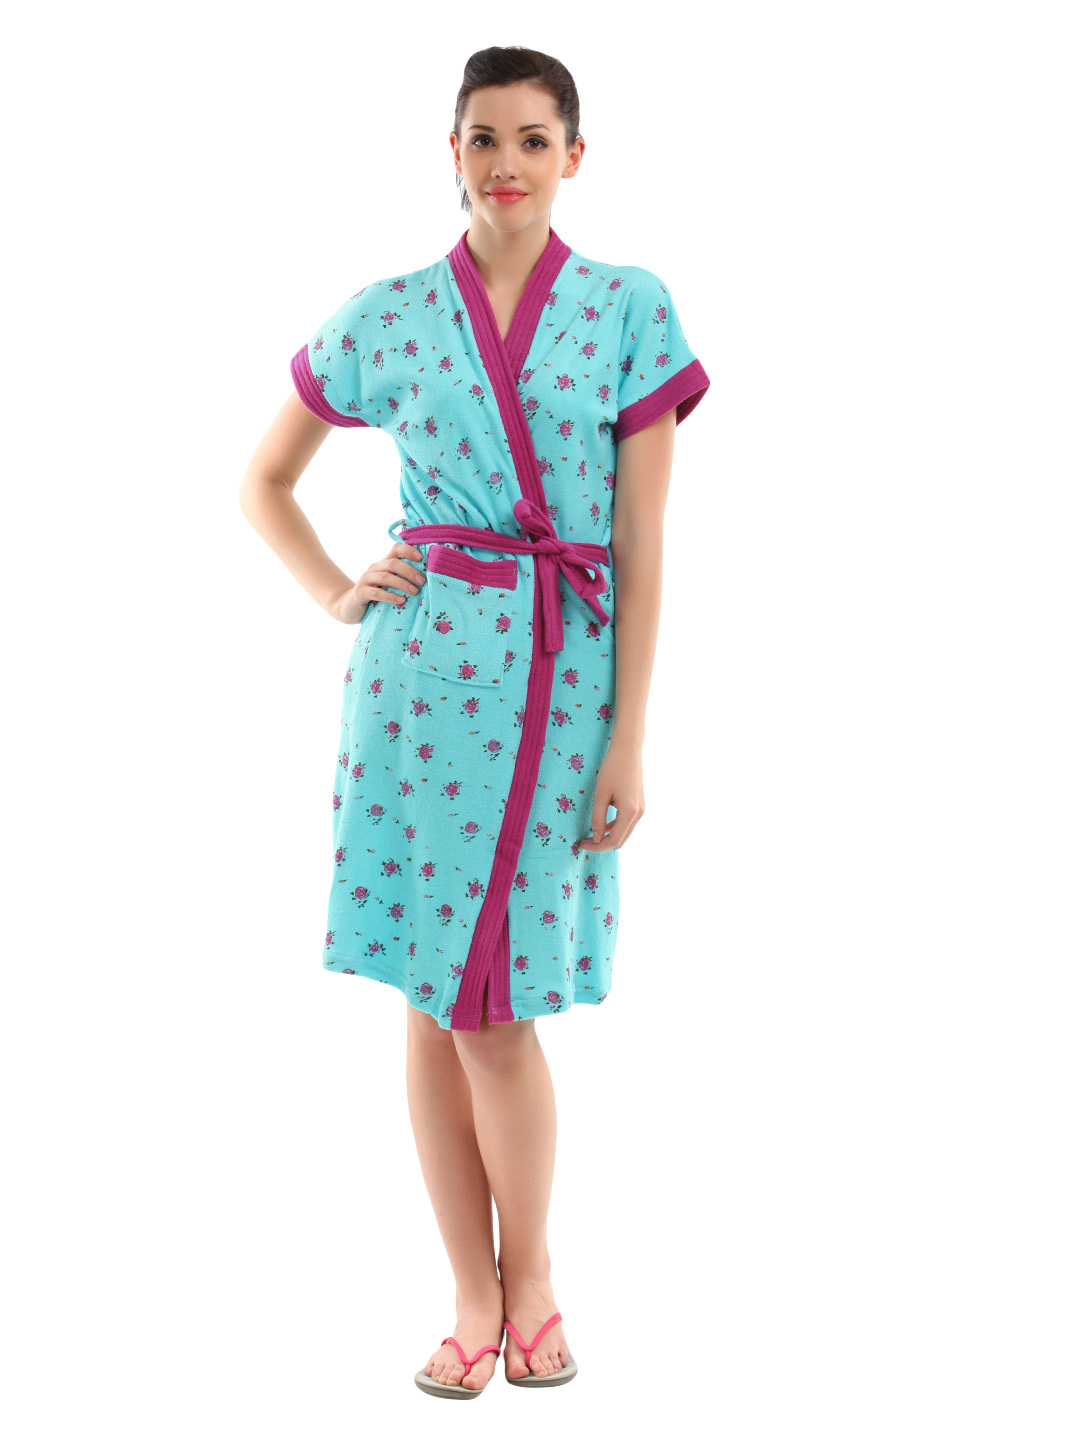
Red Rose Women Blue Floral Printed Bathrobe
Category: Apparel / Loungewear and Nightwear / Bath Robe
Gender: Women
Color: Blue
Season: Winter 2015
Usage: Casual